HSC-25

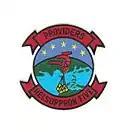
HC-5 squadron insignia.

Helicopter Sea Combat Squadron Two Five (HSC-25) was initially established as Helicopter Combat Support Squadron Five (HC-5) at Naval Air Station Agana, Guam on 3 February 1984. As the "Providers", HC-5 flew the CH-46D Sea Knight, moving to Andersen AFB in 1995 following the BRAC-directed closure of NAS Agana. Redesignated as the "Island Knights" on 21 April 2005, HSC-25 provides logistic support for the U.S. Pacific Fleet in the Navy's newest helicopter, the MH-60S Knighthawk. The squadron employs approximately eighty officers and three hundred enlisted personnel to fly and maintain the fleet of 12 MH-60Ss.